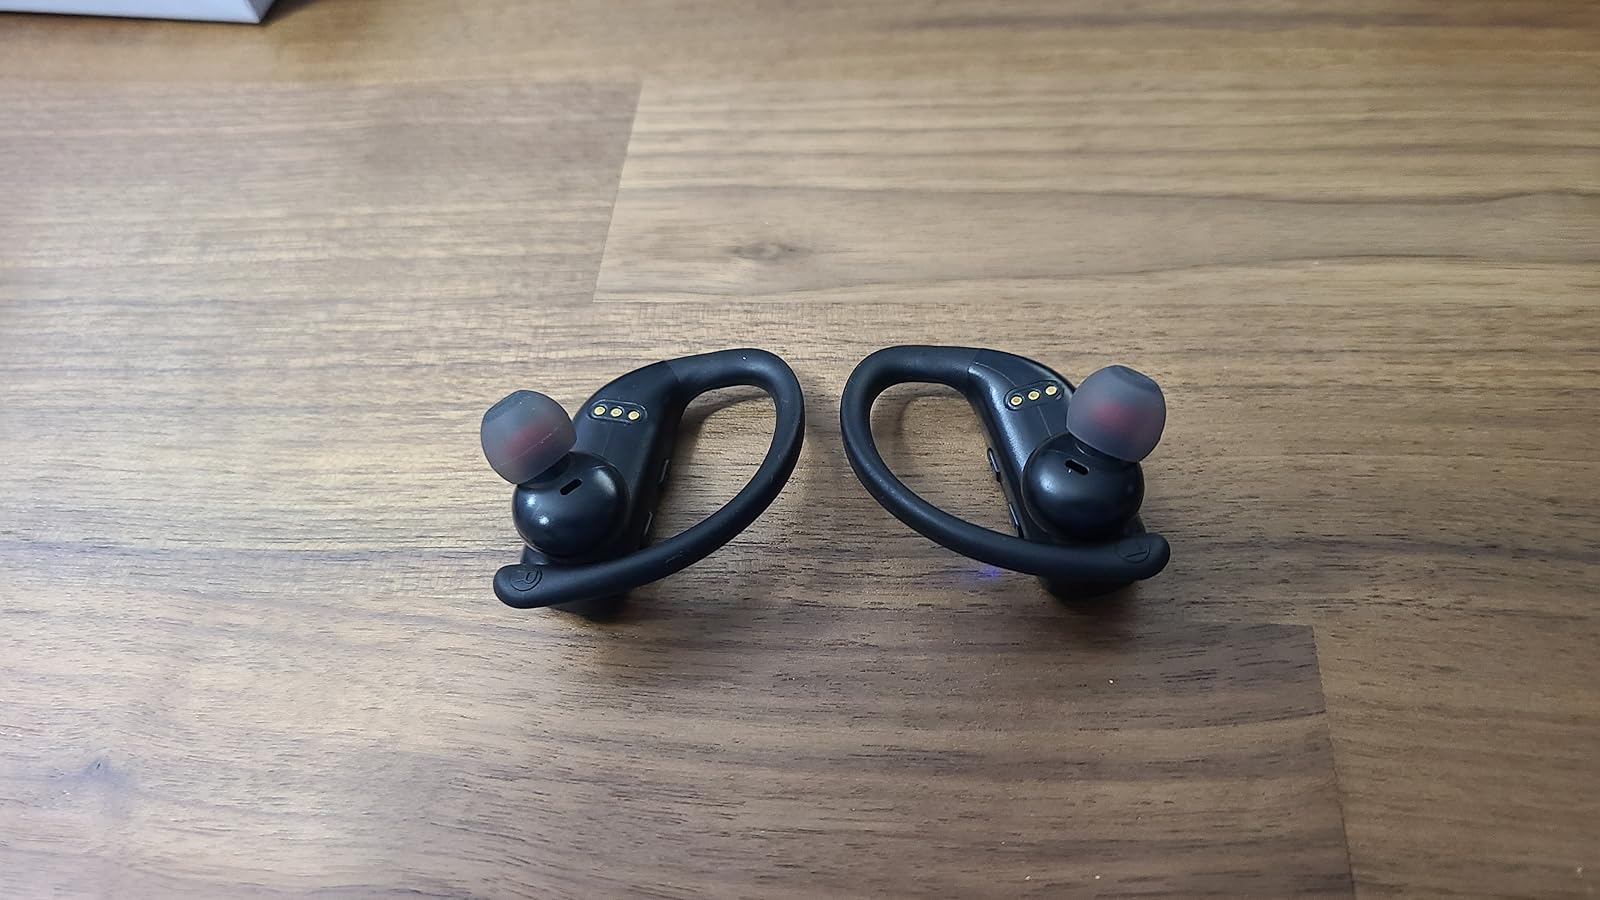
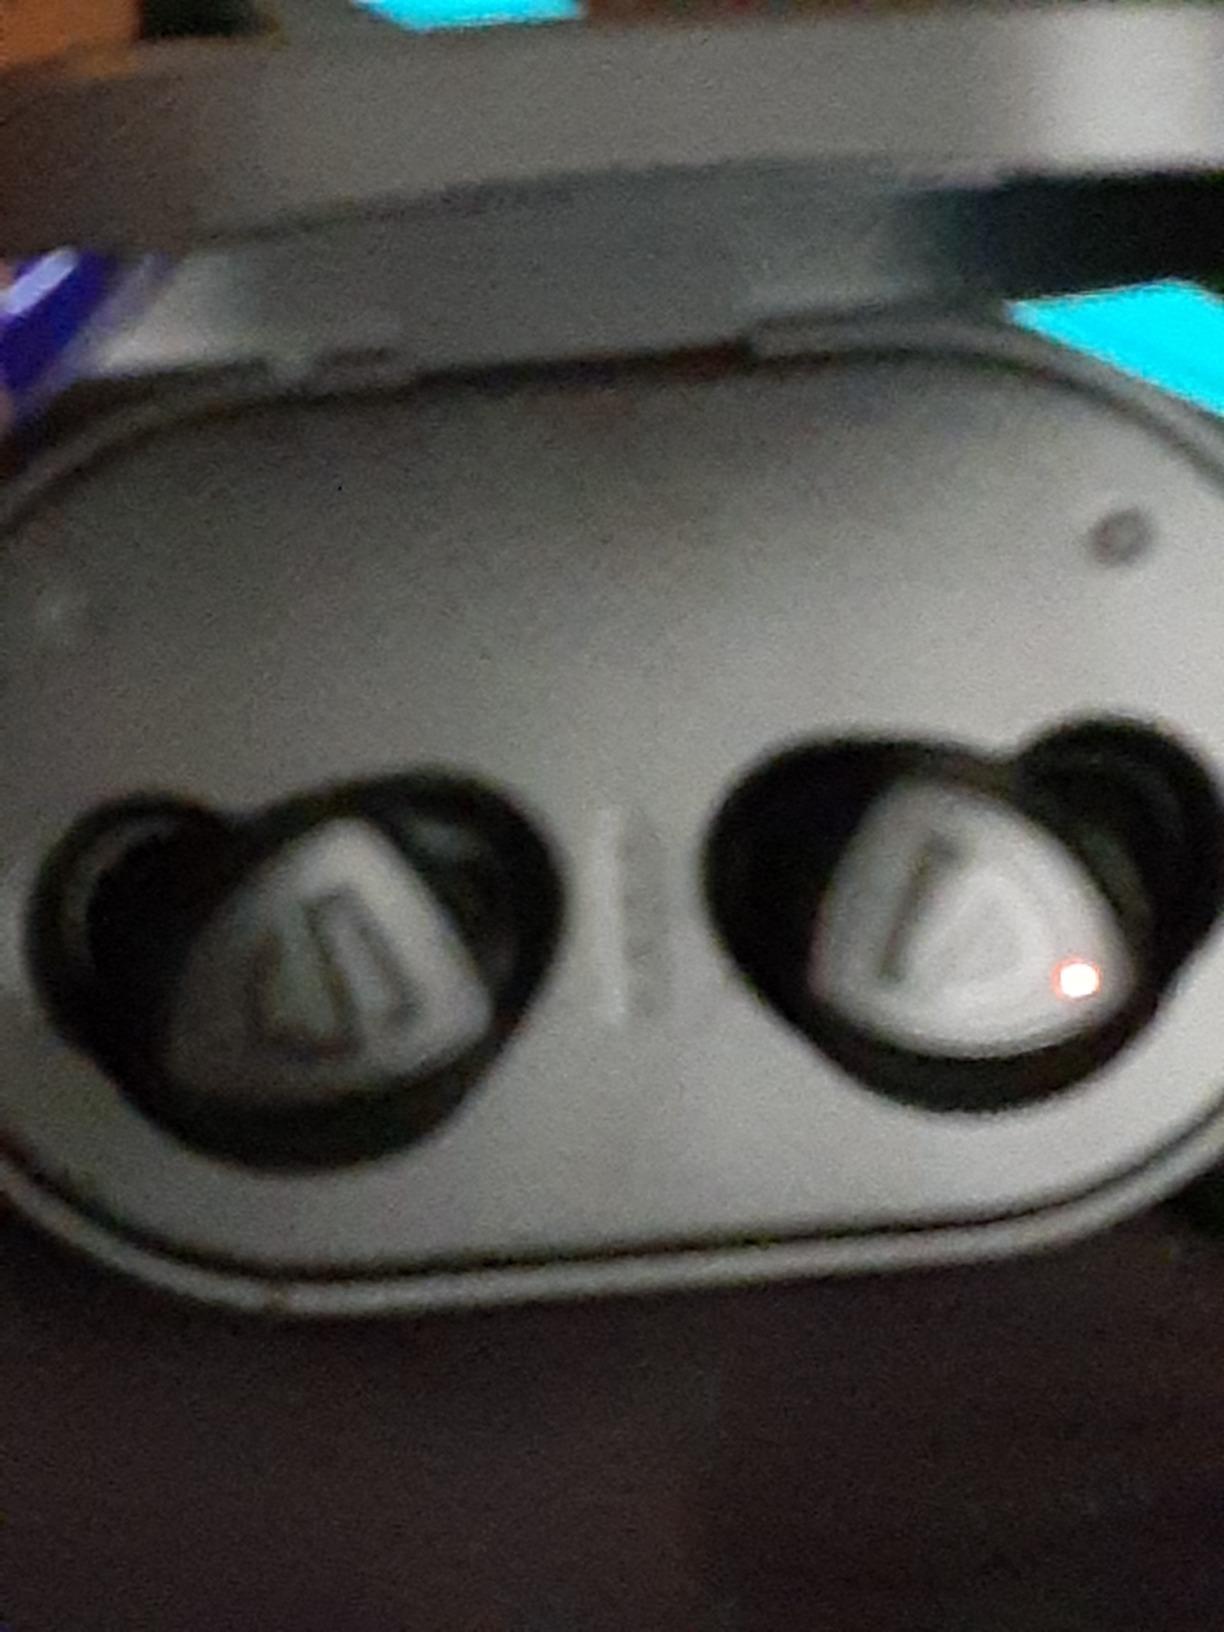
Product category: earbuds
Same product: no